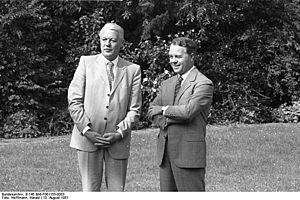
Ernst Karl Julius Albrecht, né le 29 juin 1930 à Heidelberg, et mort le 13 décembre 2014 à Burgdorf, est un homme politique allemand membre de l'Union chrétienne-démocrate d'Allemagne.